Herbert Greenfield

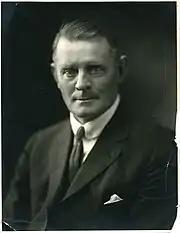
Portrait of Herbert Greenfield,

Greenfield became Premier at a time of agricultural depression, especially in the province's south. The region, which was responsible for approximately 75% of Alberta's wheat production, was in the midst of its fifth consecutive year of drought, and the farmers who had been responsible for putting the UFA into office were now demanding action. Initially, the government offered direct financial assistance, with $5 million provided in seed and grain relief by the end of 1922. However, this effort was driving the province close to bankruptcy, and in 1923 Greenfield announced an end to the handouts (the bill authorizing the last of these was a source of chagrin for MLAs from all parties, both because it marked the end of direct assistance for farmers and because the last of the assistance was itself so expensive). Farmers and political representatives from the affected areas criticized the government bitterly, referencing Greenfield's earlier pledge that "if the south country should fall, then we are prepared to fall with it".